Indy grab

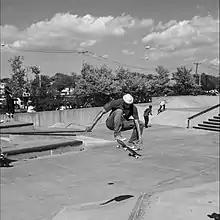
Indy in front of the clouds - Far Rockaway Skatepark - September - 2019

An Indy grab, also known as an Indy air, is an aerial skateboarding, snowboarding and kitesurfing trick during which the rider grabs their back hand on the middle of their board, between their feet, on the side of the board where their toes are pointing. The Indy grab is a generic skateboarding trick that has been performed since the late 1970s. This trick is performed mainly while vert skating, e.g. on halfpipes. Although this move can be done on flat land, it is much easier on a ramp. The Indy grab is one of the basic tricks in vert skating and is usually combined with spins, kickflips and heelflips.